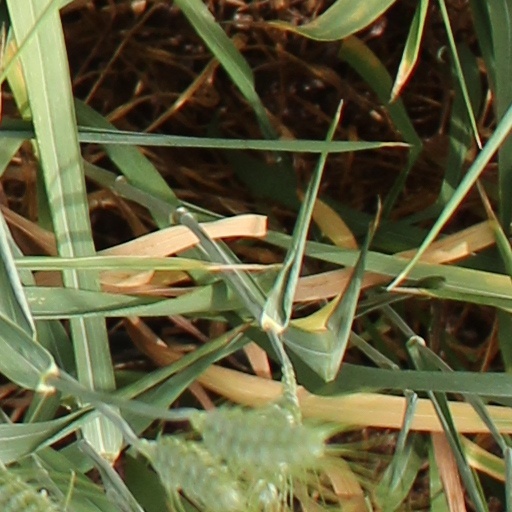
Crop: wheat